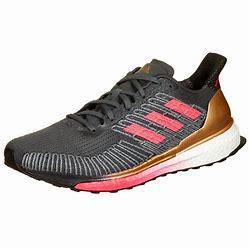
Brand: Adidas
Model: Solarboost 19